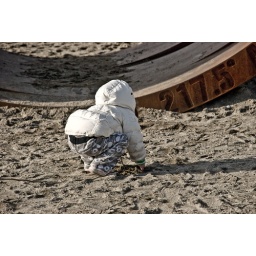
This little girl was hanging out in front of the arches chewing on sticks and building stuff in the sand.